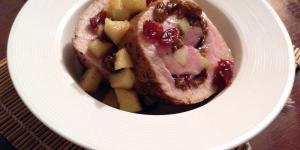
lomo de cerdo relleno con frutas